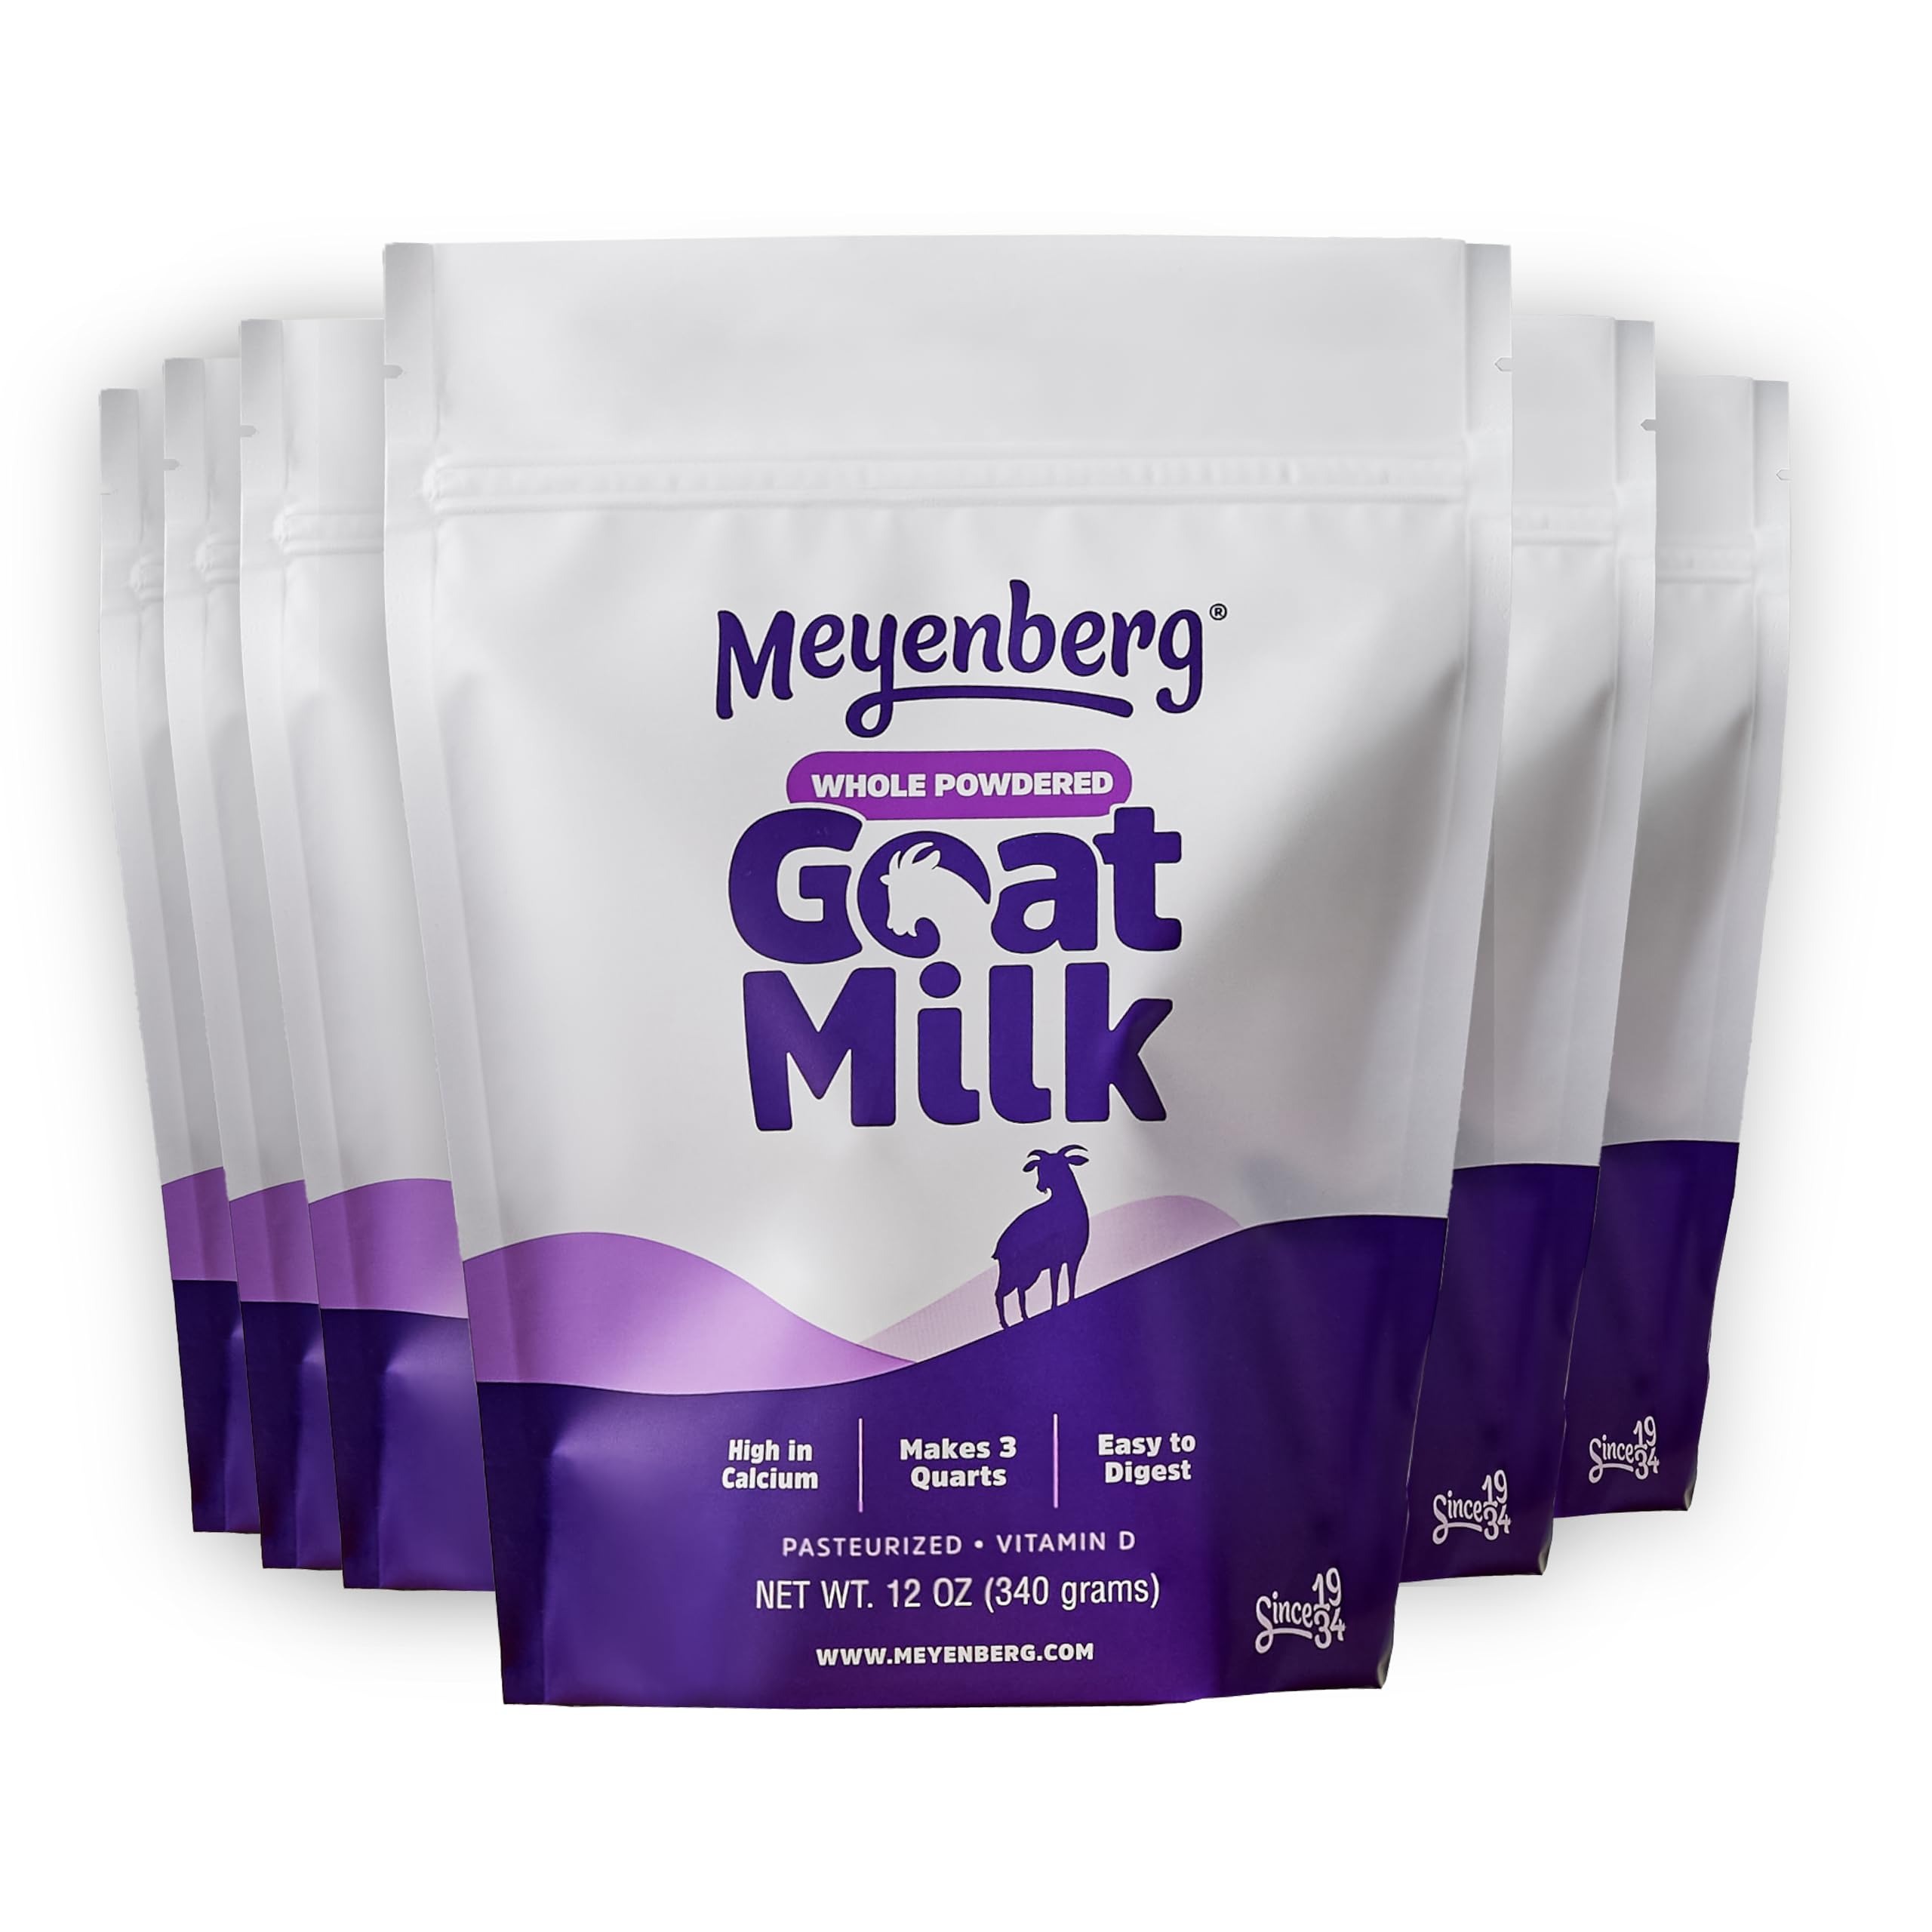
Item Name: Meyenberg Whole Powdered Goat Milk, 12oz pouch, Kosher, Gluten Free, Vitamin D, 6pk
Bullet Point 1: #1 DAIRY MILK IN THE WORLD: More people drink goat milk worldwide than any other dairy milk
Bullet Point 2: EASY TO DIGEST: Goat milk fat particulars sare 5x smaller than cow milk and is naturally high in A2 casein and low in A1
Bullet Point 3: DELICIOUS TASTE: The #1 reason people keep buying goat milk is for the taste! Creamy with lots of natural nutrients
Bullet Point 4: HIGH IN PROTEIN: Our whole powdered milk offers 7g of protein per cup of fluid milk
Bullet Point 5: NO ARTIFICIAL FLAVORS, COLORS OR PRESERVATIVES: We only offer the highest quality goat milk
Product Description: Meyenberg whole powdered goat milk is 100% pure goat milk in an easy-to-use form. Easier to digest than cow milk with 7g of natural protein in each cup of fluid milk. Simply mix with warm water to create fluid milk, or add directly into your favorite coffee or tea for an instant creamy flavor.
Value: 72.0
Unit: Ounce

Price: 18.88